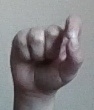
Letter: fa